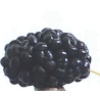
Label: mulberry